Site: brandenburg
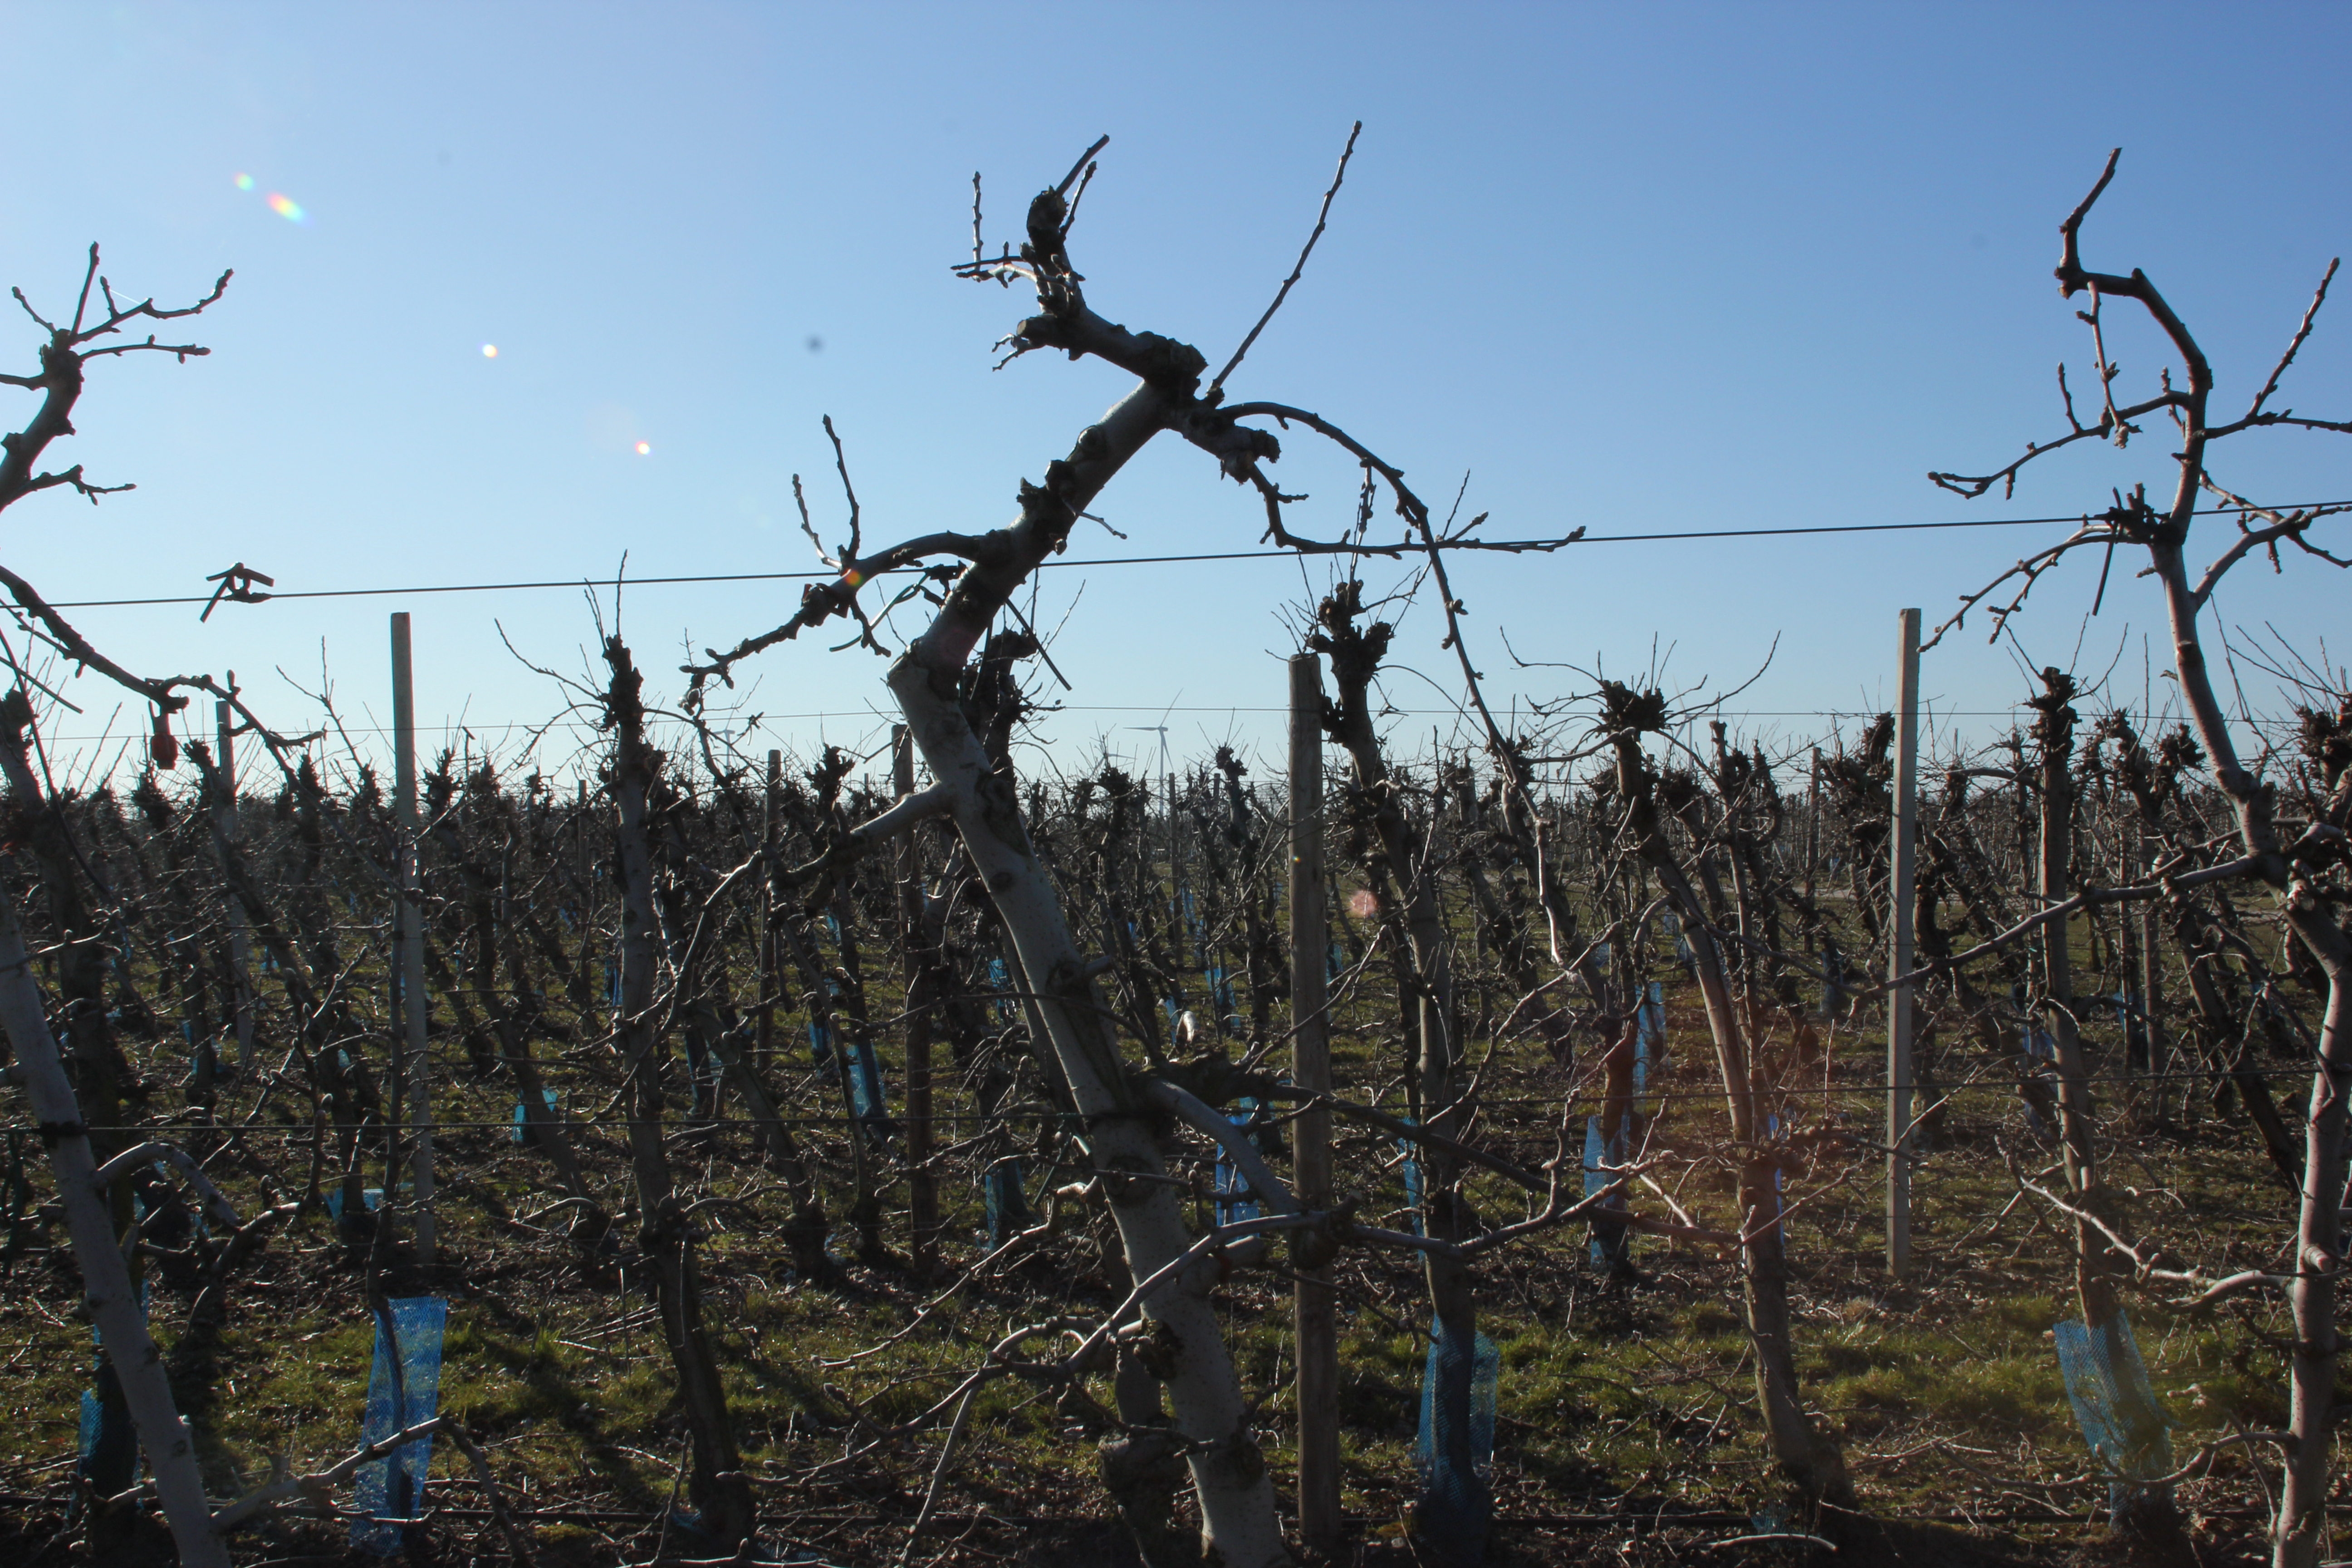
Growth stage (BBCH 03): Bud development